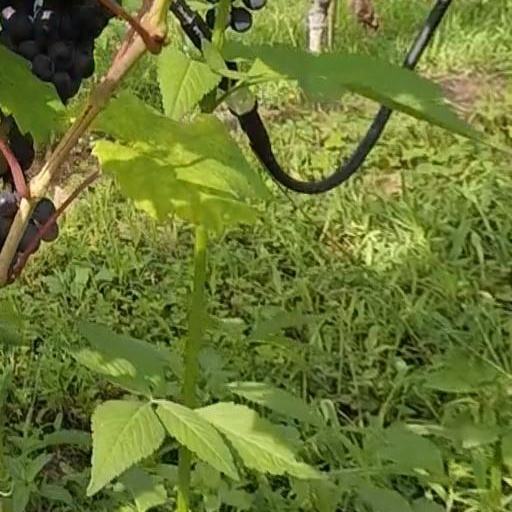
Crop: grape